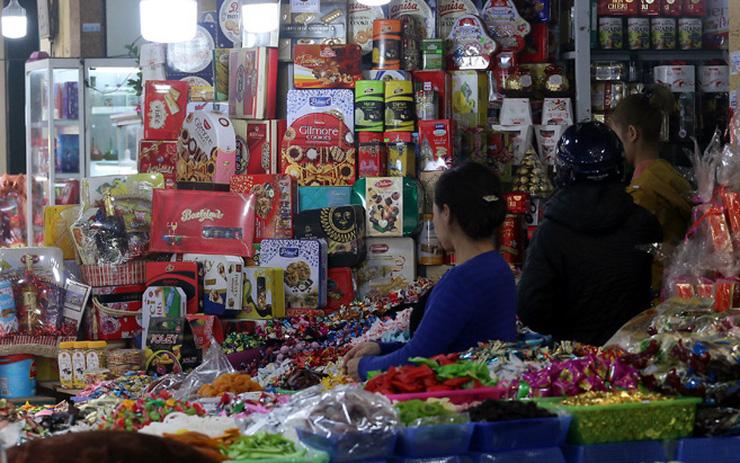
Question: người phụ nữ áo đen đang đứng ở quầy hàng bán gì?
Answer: người phụ nữ áo đen đang đứng ở quầy hàng bán bánh kẹo